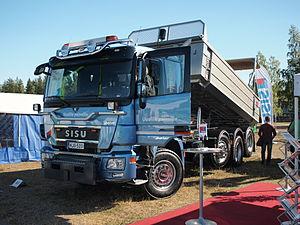
Le Sisu Polar est un modèle de camions produit par le fabricant finlandais de véhicules lourds Sisu Auto. Il est entré sur le marché en 2011 et les principales applications sont les engins de terrassement, de grumiers, les véhicules d'entretien routier, les grues mobiles et les transporteurs de machines lourdes. La série comprend deux variantes principales DK12M et DK16M. Le nombre d'essieux est de 3, 4 ou 5. Mercedes-Benz fournit certains composants clés, cabines et moteurs en particulier.